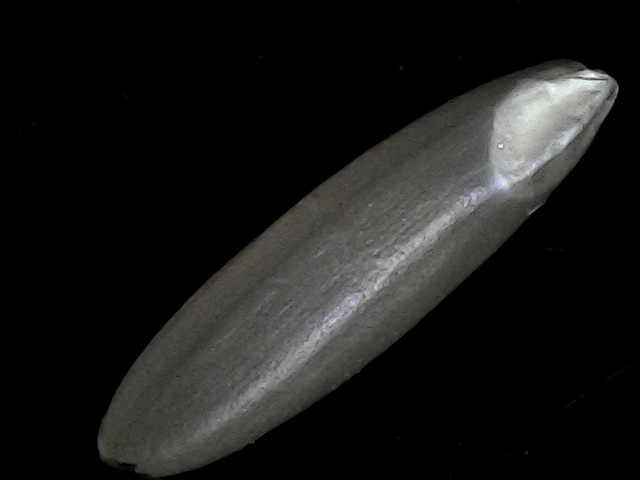
Rice variety: BRRI67